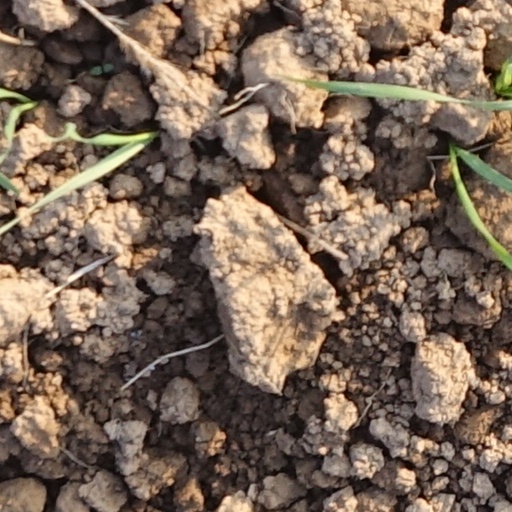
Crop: wheat